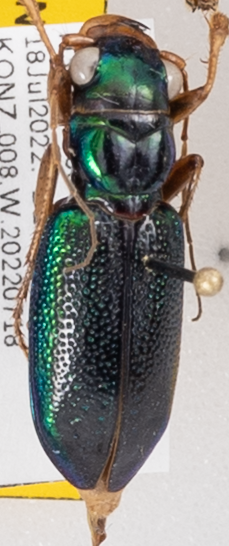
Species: Tetracha virginica
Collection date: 2022-07-18
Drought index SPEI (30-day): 0.63
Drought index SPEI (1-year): -0.1
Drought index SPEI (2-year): -0.142